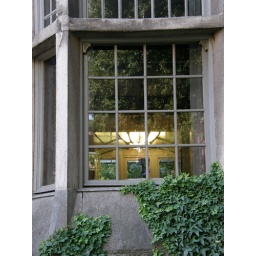
very cosy to see the interior of these houses that also in the inside have art nouveau lamps and objects